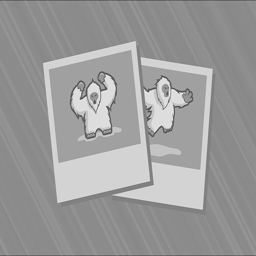
celebrates after making a-point basket against sports team during the second half .